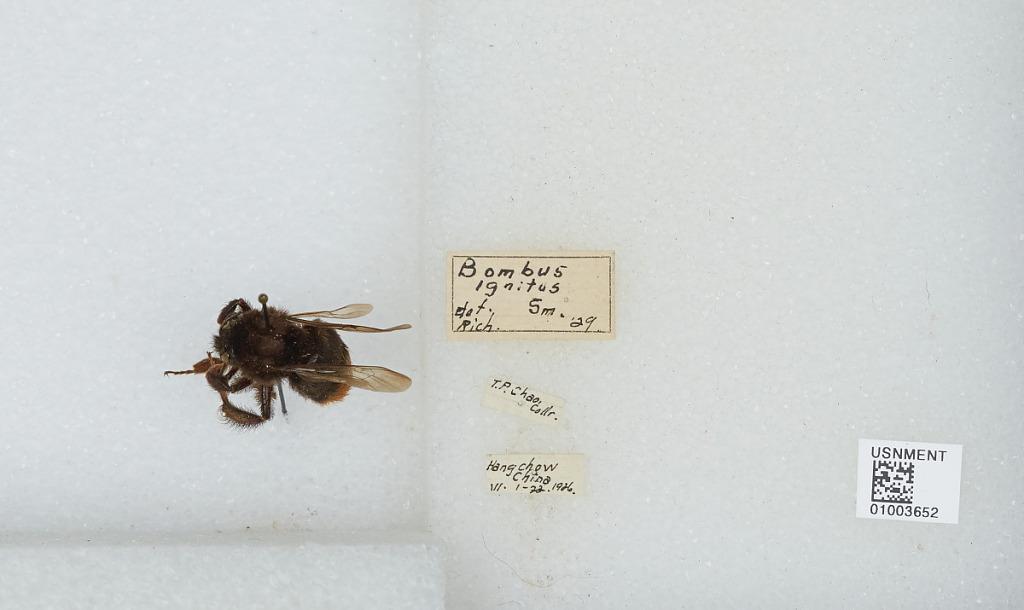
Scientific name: Bombus (Bombus) ignitus Smith
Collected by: T. Chao
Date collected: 1926-6-1
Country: China
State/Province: Zhejiang Sheng
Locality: Hangzhou
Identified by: Rich.